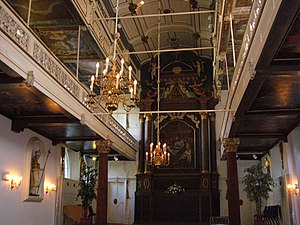
Schuilkerk
Kapel i en schuilkerk i Utrecht
Udtrykket schuilkerk er en nederlandsk kirke, der udefra ikke ligner en kirke.